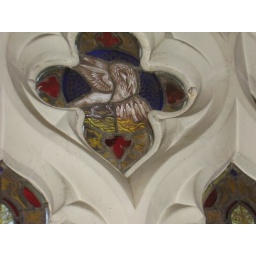
Victorian stained glass window in the north wall of the chancel